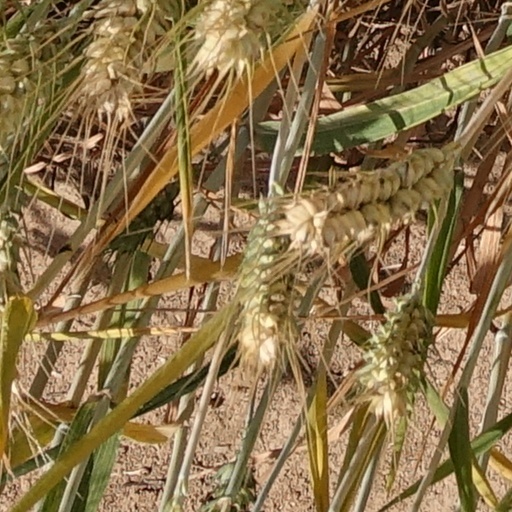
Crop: wheat